Cimoliopterus

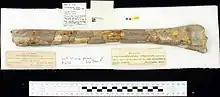
A wing-finger bone assigned to "C. cuvieri", used in a study to reconstruct pterosaur flight-abilities.

In 1987, Wellnhofer stated that while the crests of pterosaurs such as "Pteranodon" and "Dsungaripterus" were probably used as aerodynamic rudders or as areas for muscle attachment, the crests on the front ends of the jaws of "Tropeognathus" and its relatives could not serve this purpose. He proposed instead that these crests could have functioned as the keel of a boat, to stabilise the jaws in water while skimming and catching fish with the jaws submerged at high speed. The shape of the keel would reduce flow-resistance, keeping the head in a stable position, and would therefore have a hydrodynamic rather than aerodynamic function. In 1991, he elaborated they would have fished while flying just above the water, by thrusting the long head rapidly forward, dipping it in the water, and seizing prey with their pointed jaws.